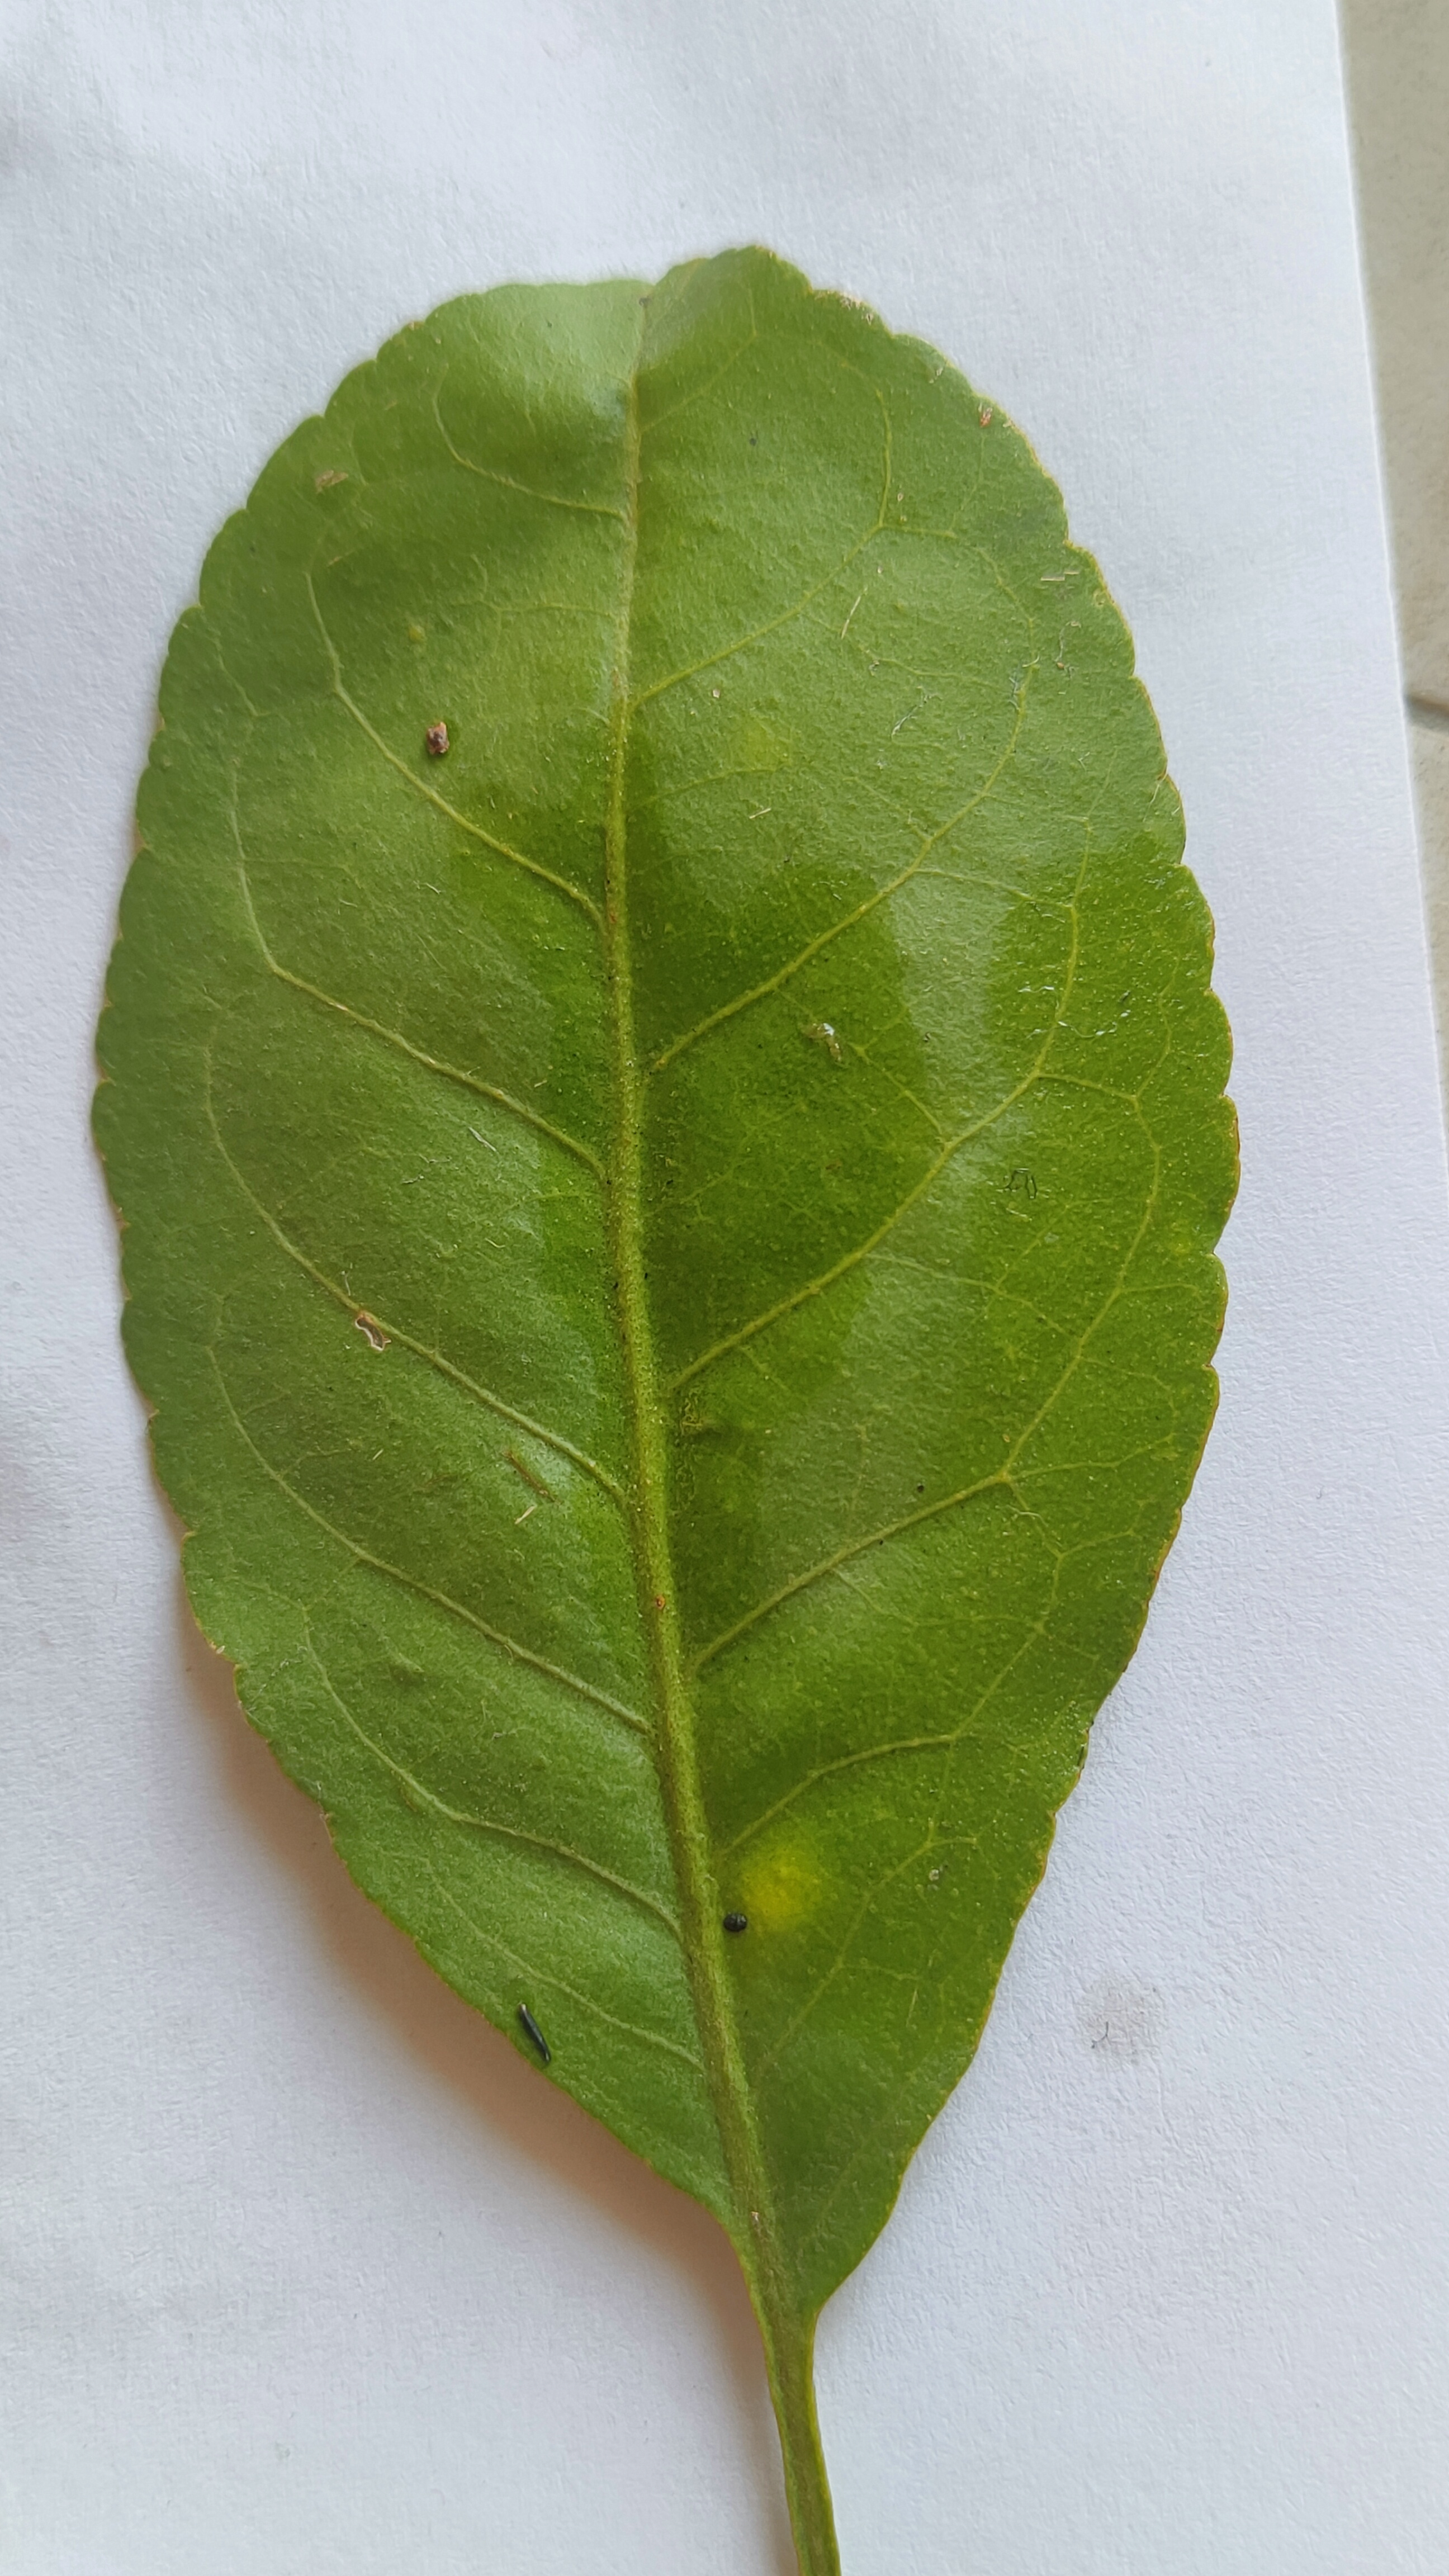
Leaf variety: Aegle marmelos